HMS Penelope (97)

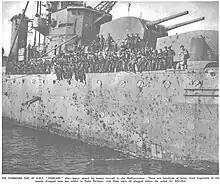
Damage to "Penelope" June 1942

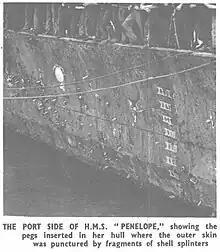
Close-up of damage to "Penelope" in June 1942

She left Malta, again with "Breconshire" on 13 February 1942 and an eastbound convoy aided by six destroyers, Operation MG5, returning to Malta on 15 February, with the destroyers and . On 23 March, she left Malta with "Legion" for Operation MG1, a further convoy to Malta. "Breconshire" was hit and taken in tow by "Penelope" and was later safely secured to a buoy in Marsaxlokk harbour, the whole operation was under the charge of "Penelope"s commanding officer, Captain A. D. Nicholl, of whose work the Naval Officer In Command (NOIC), Malta expressed appreciation.